List of electronic color code mnemonics

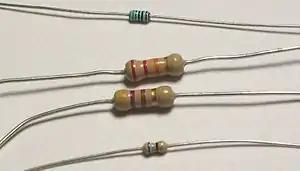
Color coded resistors

Mnemonics are used to help memorize the electronic color codes for resistors. Mnemonics describing specific and relatable scenarios are more memorable than abstract phrases.